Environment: real
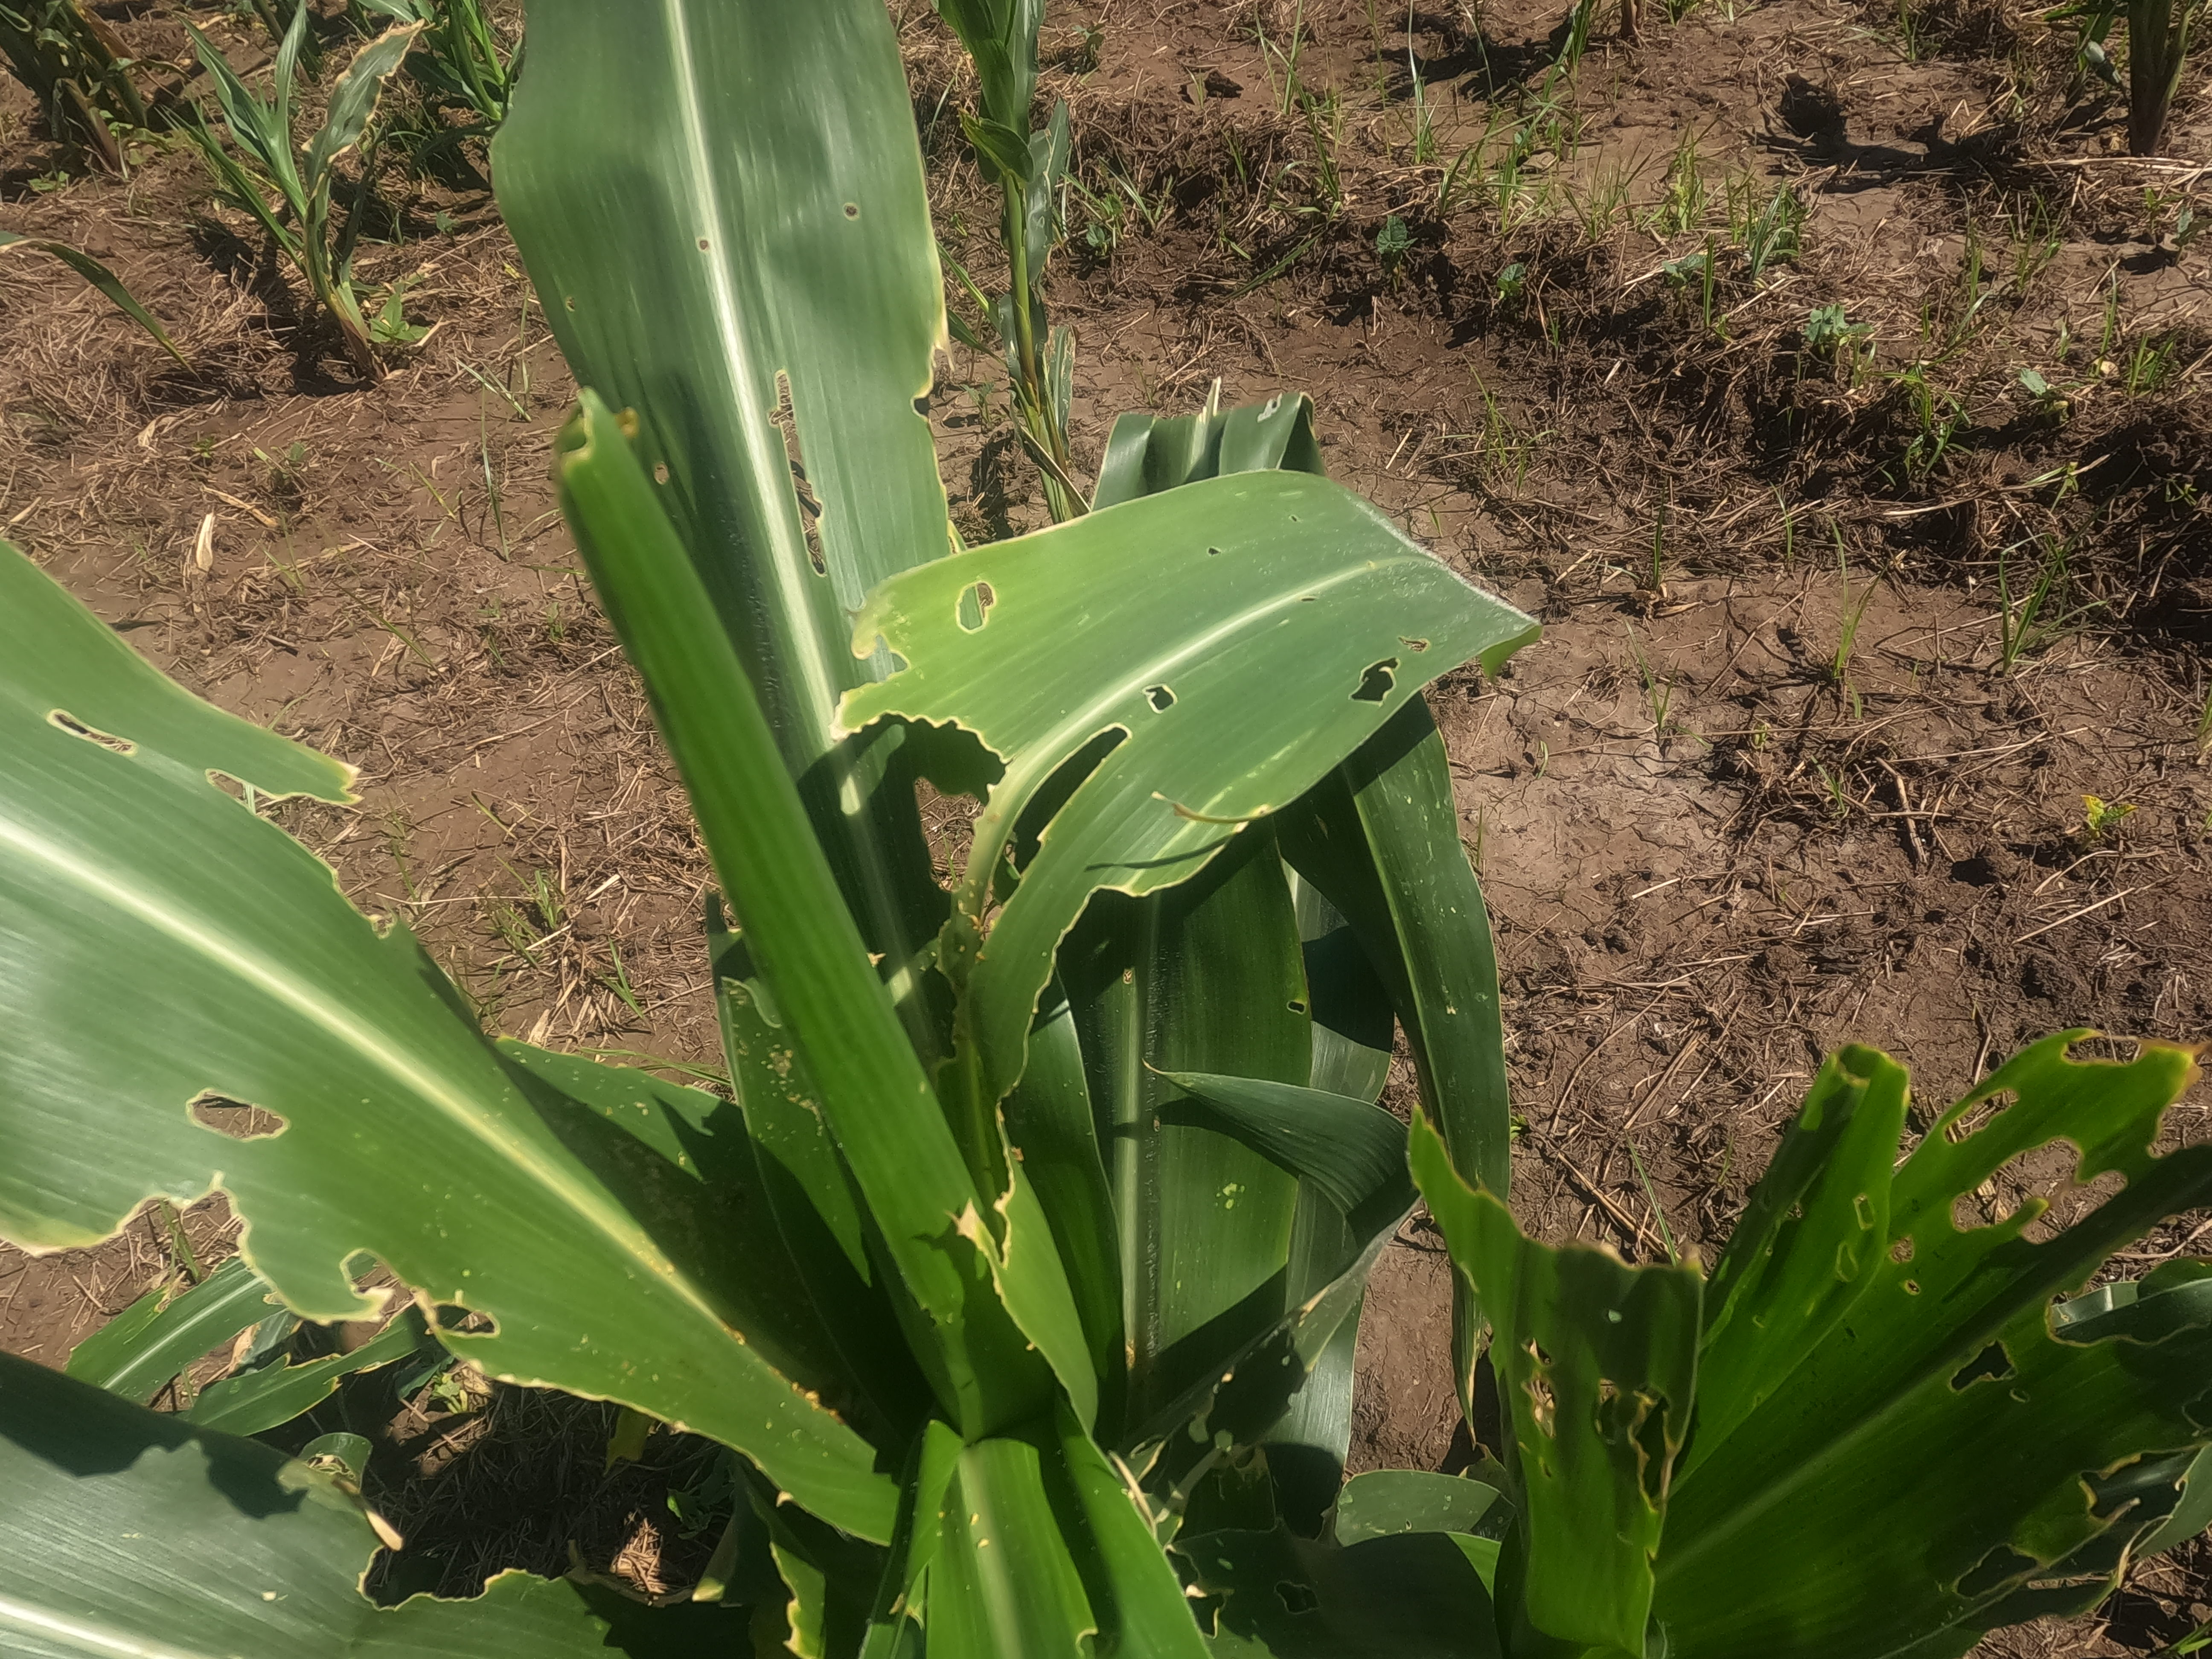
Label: fall_armyworm